Maldives at the 1996 Summer Olympics

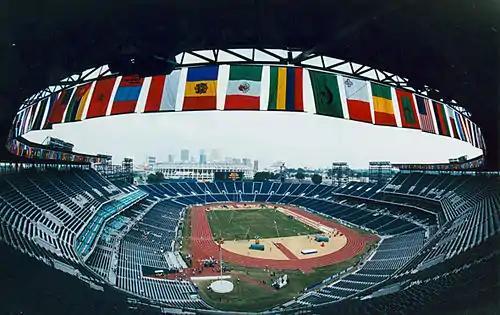
Interior view of the Centennial Olympic Stadium during the 1996 Paralympic Games

The Maldives was represented by five athletes at the 1996 Olympics. Sprinter Mohamed Amir, who was making his second appearance at the Olympics after participating in the 1992 Summer Olympics, took part in the men's 400 metres and the men's 4 × 400 metres relay. He was the oldest athlete in the Maldivian delegation at the age of 26. In the men's 400 metres he was drawn in the fourth heat on 26 July, finishing last out of eight athletes with a time of 49.67 seconds. Lesotho's Mpho Morobe placed ahead of him with a time of 47.54 seconds, in a heat led by Saint Vincent and the Grenadines' Eswort Coombs who posted a time of 45.84 seconds, 3.83 seconds quicker than Amir's time. Out of 64 athletes, Amir ranked 55th out of 58 athletes that finished. He was 3.4 seconds behind the slowest athlete that progressed to the quarter-finals. Therefore, he did not progress to the later rounds.